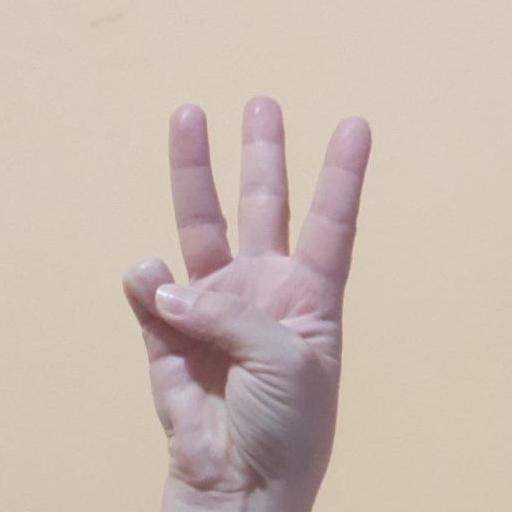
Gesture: three